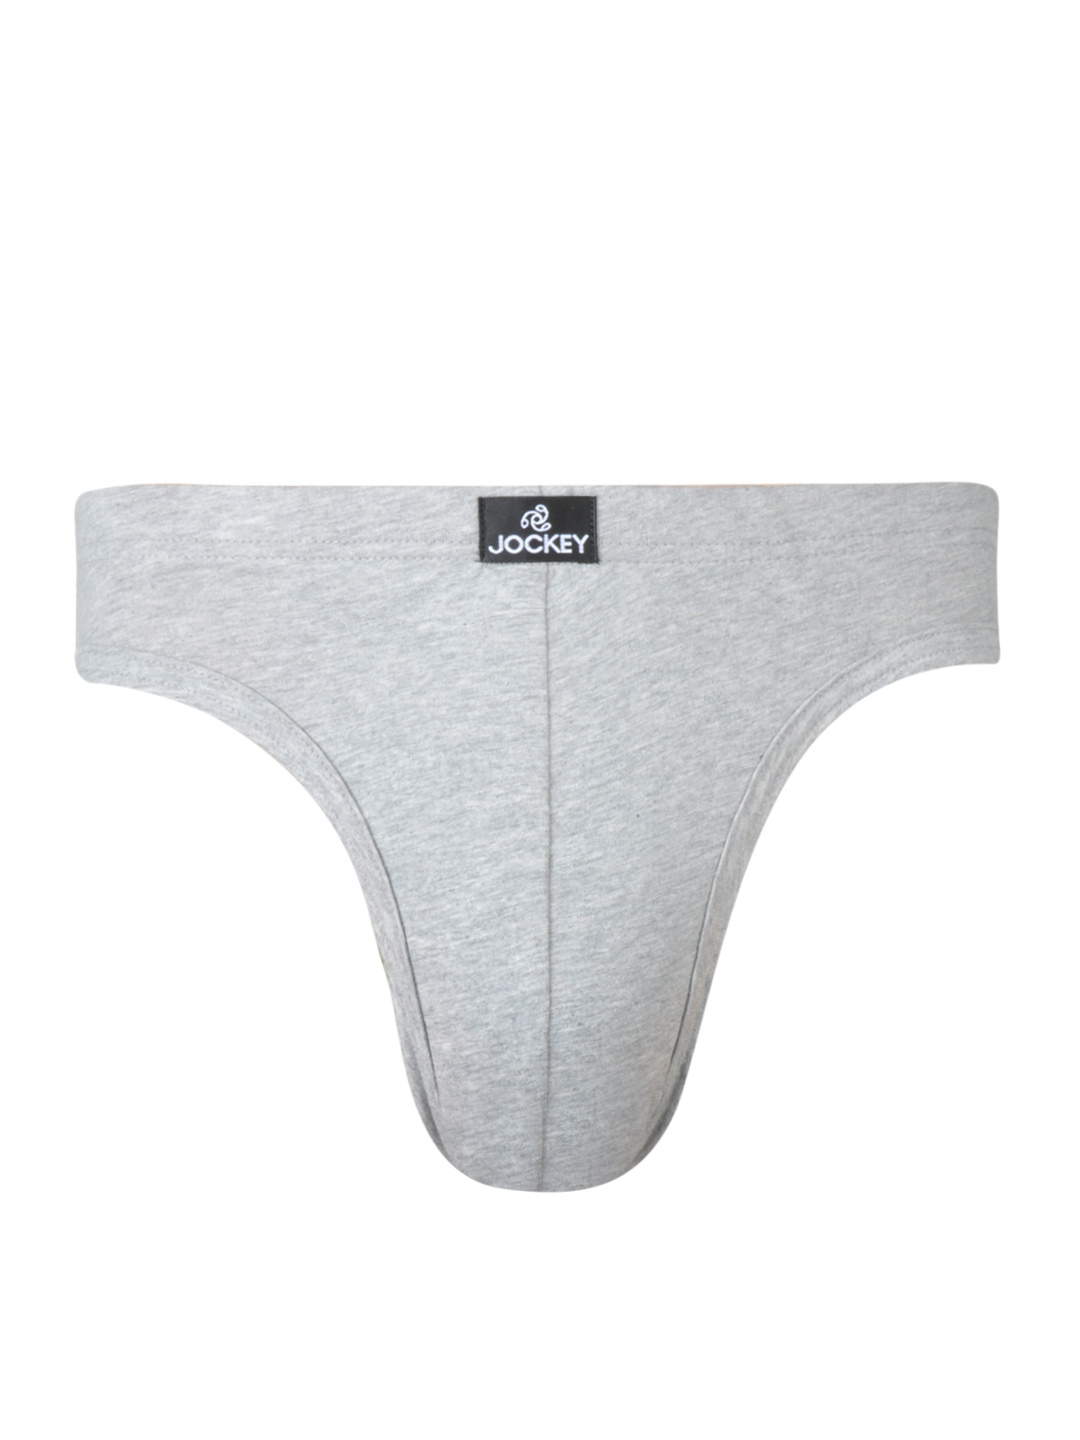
Jockey MC Men Grey Rio Briefs 8033
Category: Apparel / Innerwear / Briefs
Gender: Men
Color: Grey Melange
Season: Summer 2016
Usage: Casual